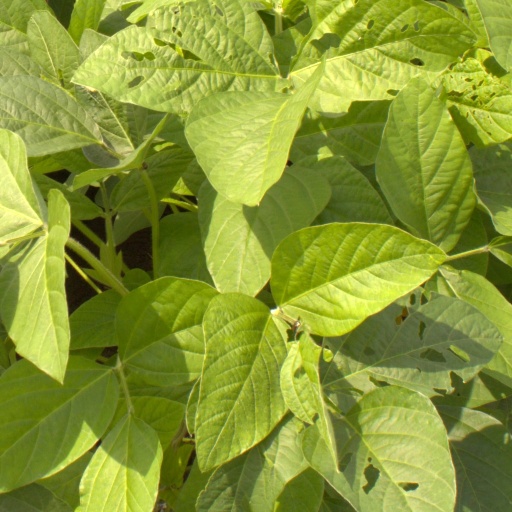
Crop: soybean